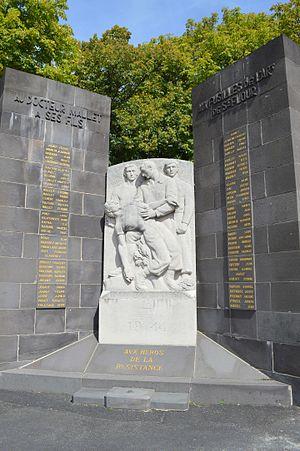
Cet article traite des principaux événements liés à l'occupation humaine à Saint-Flour, dans le département français du Cantal.
Louis Mallet, né le 5 juillet 1889 à Alleuze et mort le 23 juin 1944 à Pratviel, est un médecin et un résistant français. Il est également conseiller général du Canton de Saint-Flour-Sud entre 1928 et 1940 et maire d'Alleuze de 1928 jusqu'à sa mort.